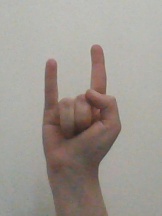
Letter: la